Ski-jump (aviation)

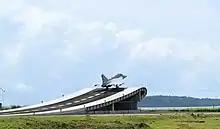
A prototype HAL Tejas taking off from a ramp at INS Hansa during flight testing.

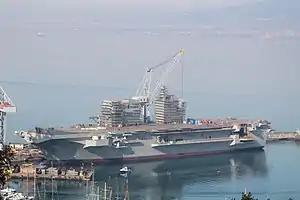
The Italian Trieste with ski-jump deck in 2020.

During the early 1990s, the United States Air Force examined the use of ski-jumps on land to enable short-field takeoffs; the approach was viewed as "a possible solution to the runway denial problem in Europe" during the Cold War. It was determined that, when using a ski-jump with a nine degree angle of departure, the distance required for an McDonnell Douglas F/A-18 Hornet to takeoff would be reduced by roughly half.